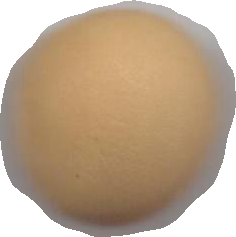
Variety: Grobogan